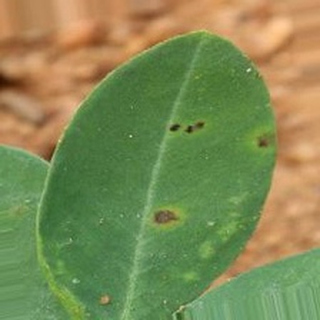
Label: groundnut_early_leaf_spot